Jason Lowe (politician)

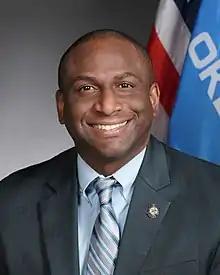

Jason Lowe (born February 20, 1974) is an American politician who served in the Oklahoma House of Representatives, representing the 97th district from 2016 to 2025. He is the Oklahoma County commissioner-elect for the 1st district since April 1, 2025.